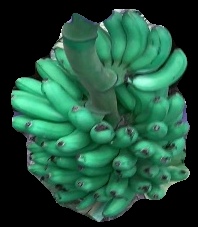
Variety: rasbale
Grade: grade1